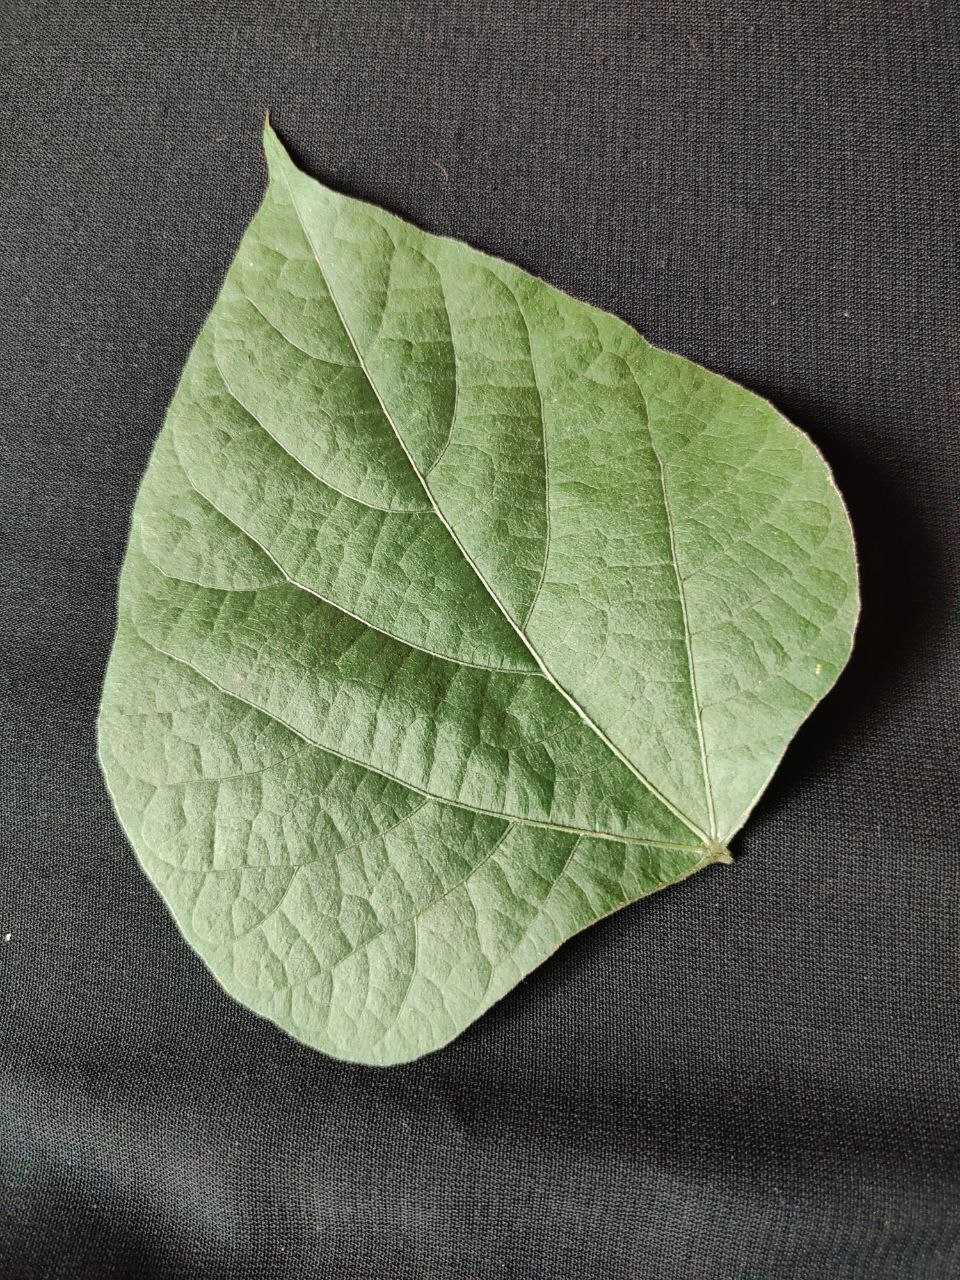
Crop: bean
Leaf condition: Fresh Leaf